Kym Tollenaere

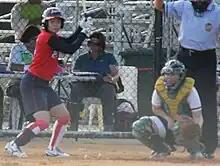
Tollenaere catching in a test match again Japan

Tollenaere is a catcher and third baseman. Her jersey number in club competitions is 40. She has had a softball scholarship from the Queensland Academy of Sport. In 2003, she competed in the NSWIS Cup. During the competition, she went eight for twelve in hitting and earned the competition's batting award. In 2008, she competed in the Queensland Open Women's State Championships. She plays for the Waverley Softball Association.